Cendrillon (Viardot)

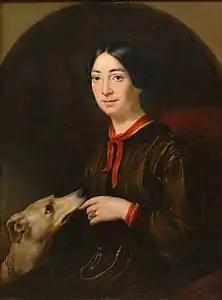
The composer c. 1853

Cendrillon is a chamber operetta with dialogue in three acts by Pauline Viardot based on the story of Cinderella. The work, for a cast of seven with piano orchestration, premiered in Viardot's Paris salon on 23 April 1904, when she was 83, and was published later that year. Inspiration for this work was also found in the small play for children "The Snow Queen" by based on the tale. Historians are unsure of when the opera was composed, although it is thought to be after the death of Viardot's friend (and possibly her lover) Ivan Turgenev in 1883 as he did not write the libretto. It has been described as "a retelling of the Cinderella story with Gallic wit, Italianate bel canto, and a quirkiness all her [Viardot's] own".